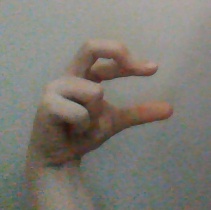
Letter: thal